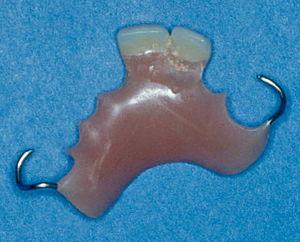
L'édentement est une pathologie correspondant à l'absence de dents dans une bouche adulte. L'édentement commence lorsqu'au moins une dent manque à la denture d'un adulte, hors dent de sagesse. L’édentement complet ou édentement total représente une situation de handicap majeur, largement sous-estimé par les pouvoirs publics. Cette pathologie concerne environ 158 millions de personnes dans le monde en 2010, soit 2,3 % de la population mondiale.